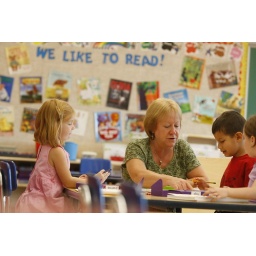
Pre-Schoolers write in their journals, live it up in music class, and head up the hill to the library for story time.